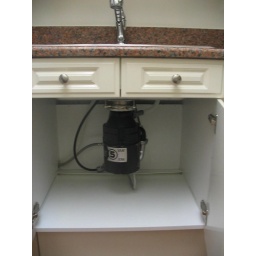
under kitchen sink